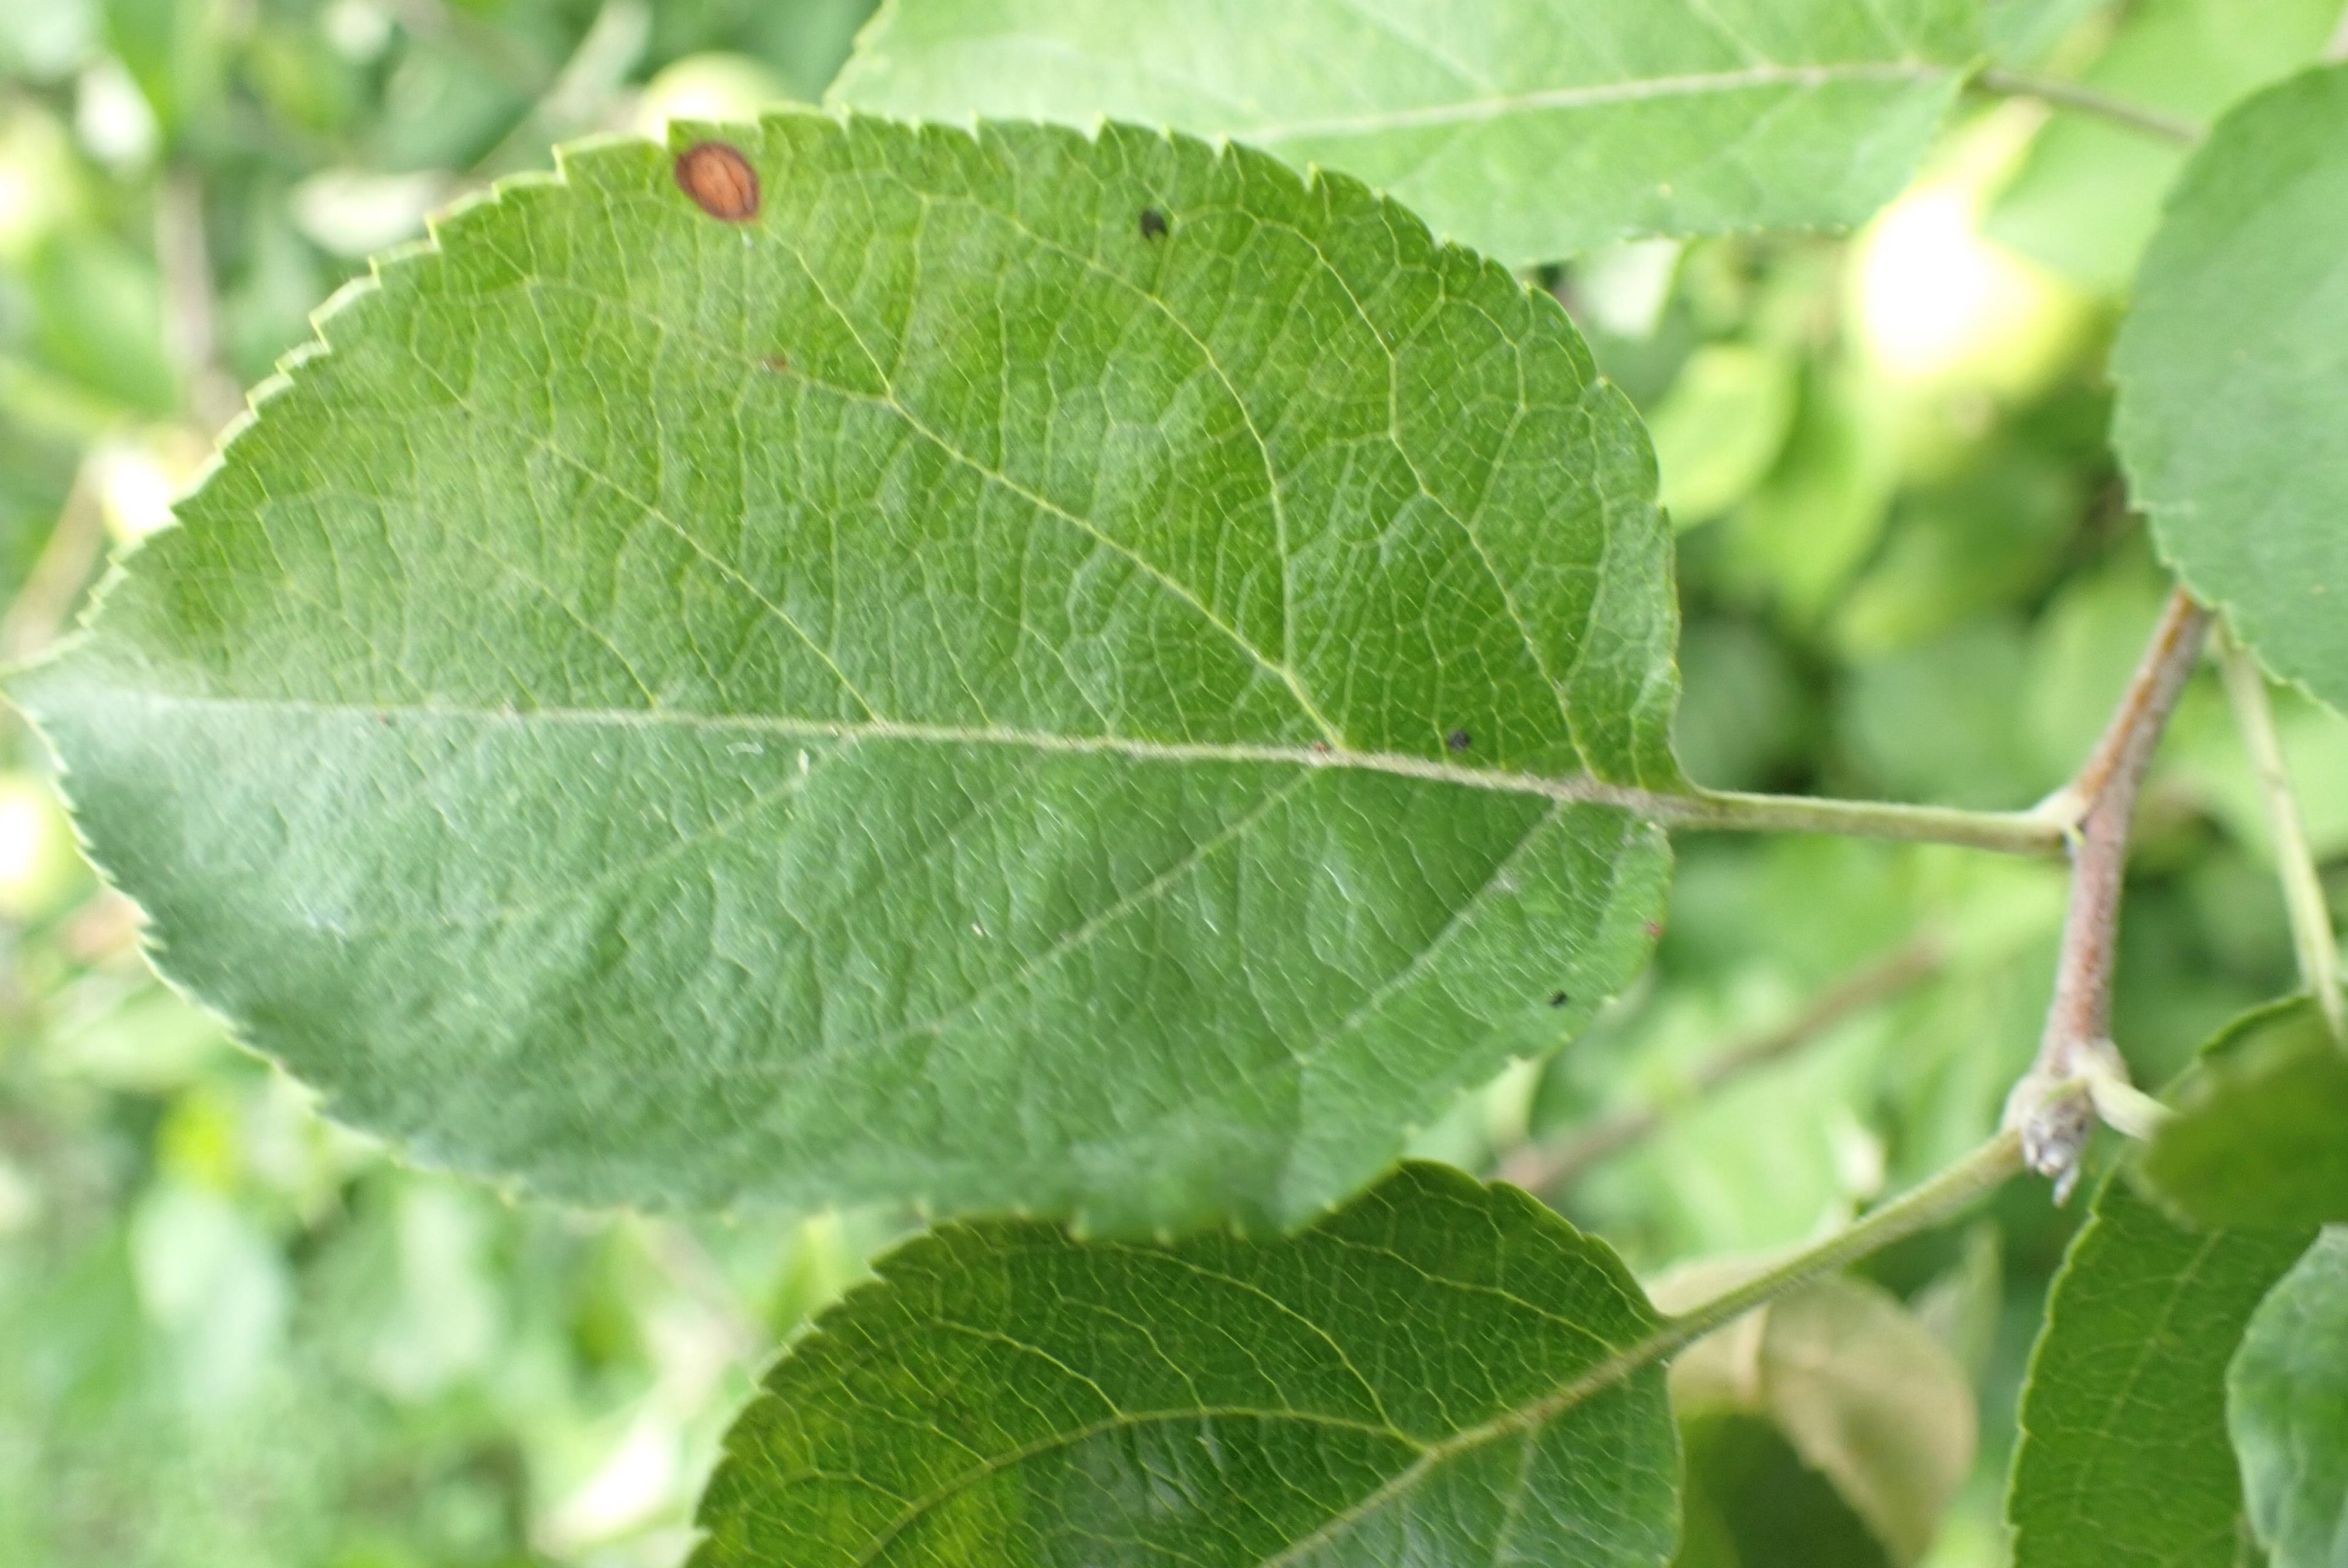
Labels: frog_eye_leaf_spot